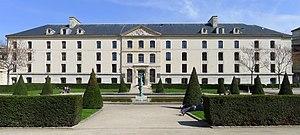
Ancienne école polytechnique (pavillon Joffre) - Jardin Carré - Paris V This building is classé au titre des Monuments Historiques. It is indexed in the Base Mérimée, a database of architectural heritage maintained by the French Ministry of Culture,
Le jardin Carré est un espace vert du 5ᵉ arrondissement de Paris.